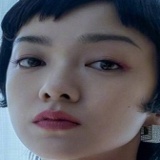
diễn viên Quách Thái Khiết